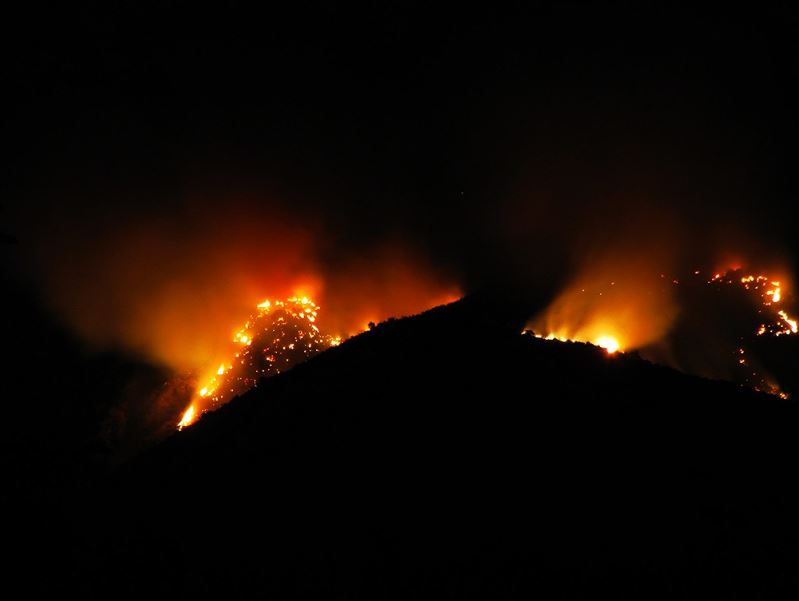
Fire: yes
Smoke: yes